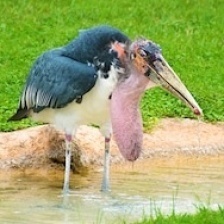
Species: MARABOU STORK
Scientific name: LEPTOPTILOS CRUMENIFER
ImageNet parent category: white_stork